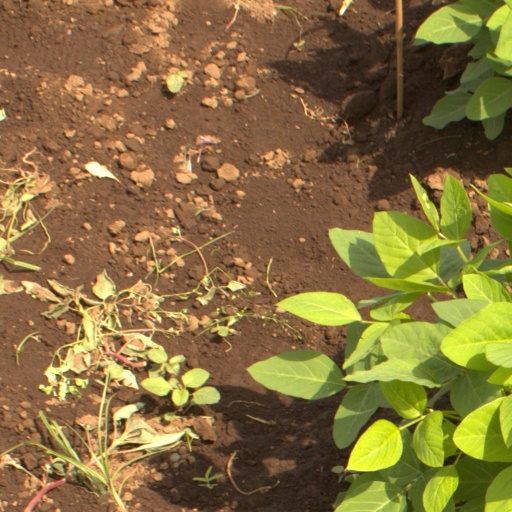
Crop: soybean